Zefiryn Ćwikliński

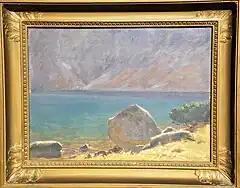
"Czarny Staw", 1920, private

Ćwikliński belonged to Zakopane's Union of Artists, he was also active in the Association of the Public Library.